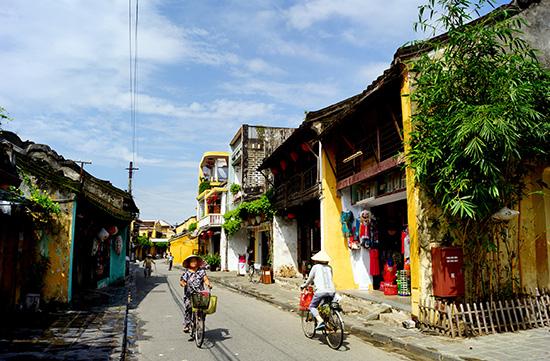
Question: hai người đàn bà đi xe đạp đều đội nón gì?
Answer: họ đều đội nón lá